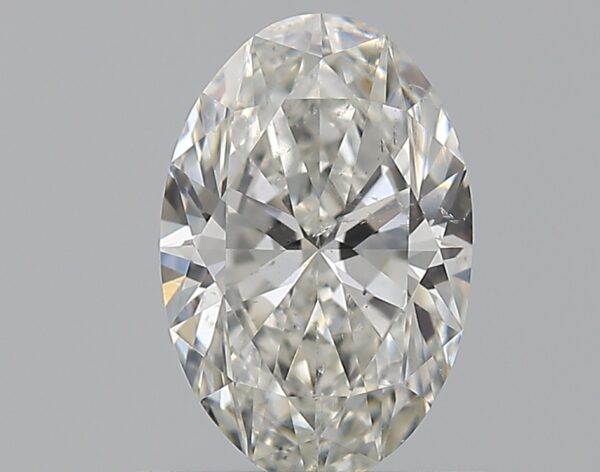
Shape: oval
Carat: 0.7
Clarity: SI1
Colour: H
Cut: EX
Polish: EX
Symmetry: VG
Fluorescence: N
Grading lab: GIA
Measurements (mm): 7.32 x 4.87 x 3.01